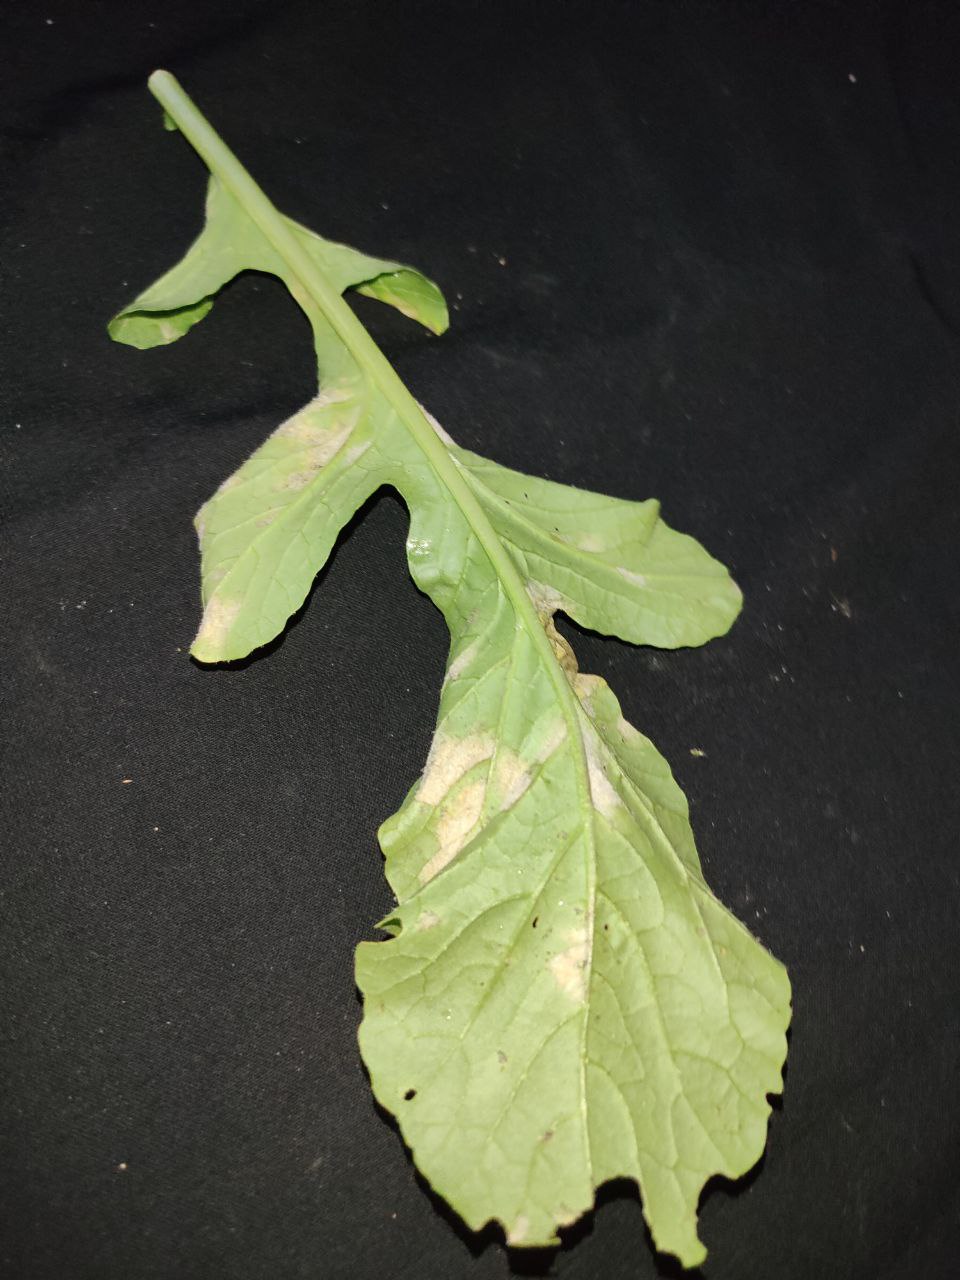
Label: Mosaic virus